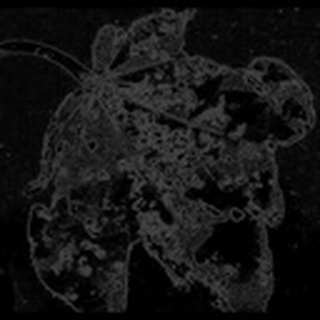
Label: cotton_bacterial_blight